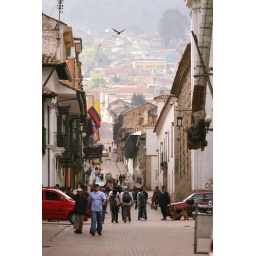
I only noticed later the bird flying above the street.